Answer in natural language. Which object is closer to island countertop with black color (highlighted by a red box), brown top white leg dining table (highlighted by a blue box) or black tv (highlighted by a green box)? Choose between the following options: black tv (highlighted by a green box) or brown top white leg dining table (highlighted by a blue box)
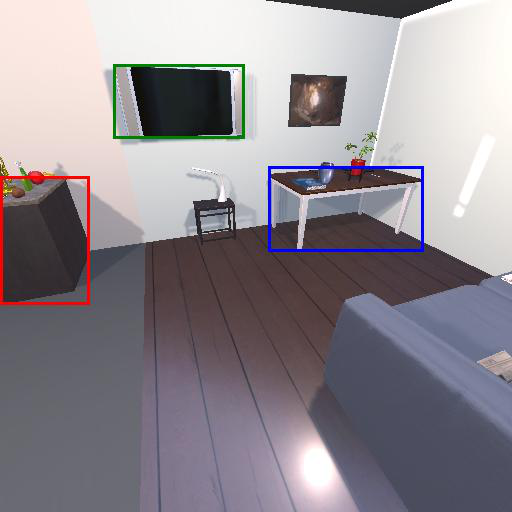
<answer>black tv (highlighted by a green box)</answer>